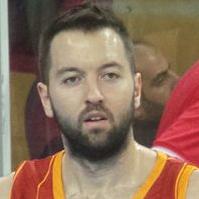
Age: 28